Attacks on the United States

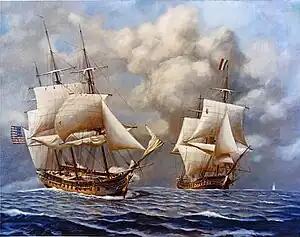
The USS "Constellation" in combat with French "Insurgente"

The Quasi-War was an undeclared naval conflict between the United States and France, arising from French resentment of the Jay Treaty between Great Britain and the United States, during the French Revolutionary Wars. French privateers and naval vessels targeted American shipping in the Caribbean and Atlantic, capturing hundreds of merchant vessels and disrupting trade. On February 9, 1799, the French frigate "L'Insurgente" fought against the American frigate . The Convention of 1800 ended the undeclared war between France and the United States.